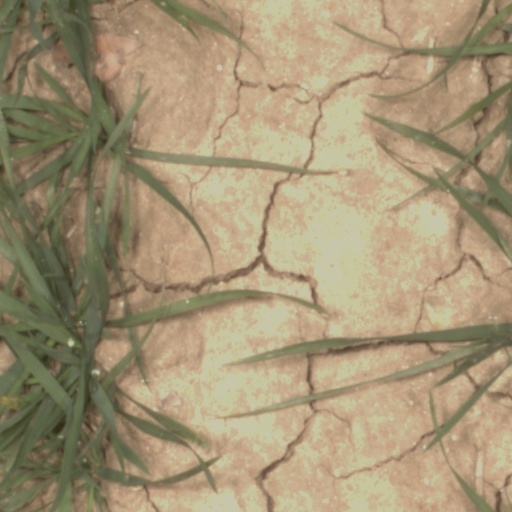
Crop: wheat